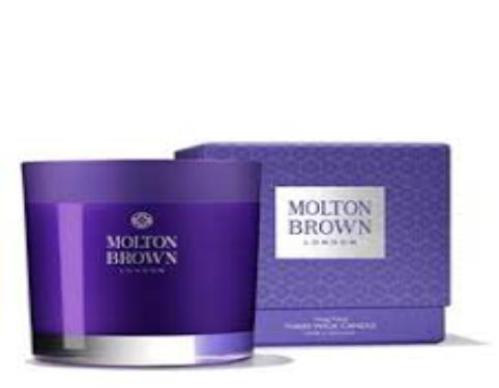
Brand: molton brown
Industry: Necessities